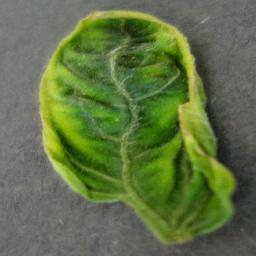
Label: Tomato___Tomato_Yellow_Leaf_Curl_Virus